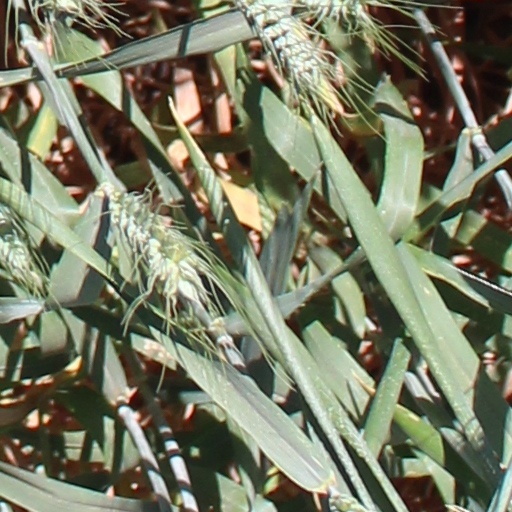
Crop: wheat